124 Horseferry Road

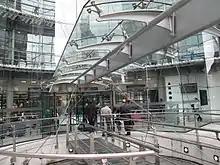
Entrance to the building

After a selection process during the autumn of 1990, Channel 4 invited three architectural firms to take part in a competition to design their headquarters building on the south-eastern corner of Chadwick Street and Horseferry Road in a mixed development area of Westminster. The site consisted of an abandoned deep basement of a proposed 1970s post office building. The architectural brief also incorporated a requirement for a residential development of two blocks of flats including 100 apartments, an underground car park and a small public landscaped park. The three firms chosen were Bennetts Associates, Richard Rogers and Partners and James Stirling.